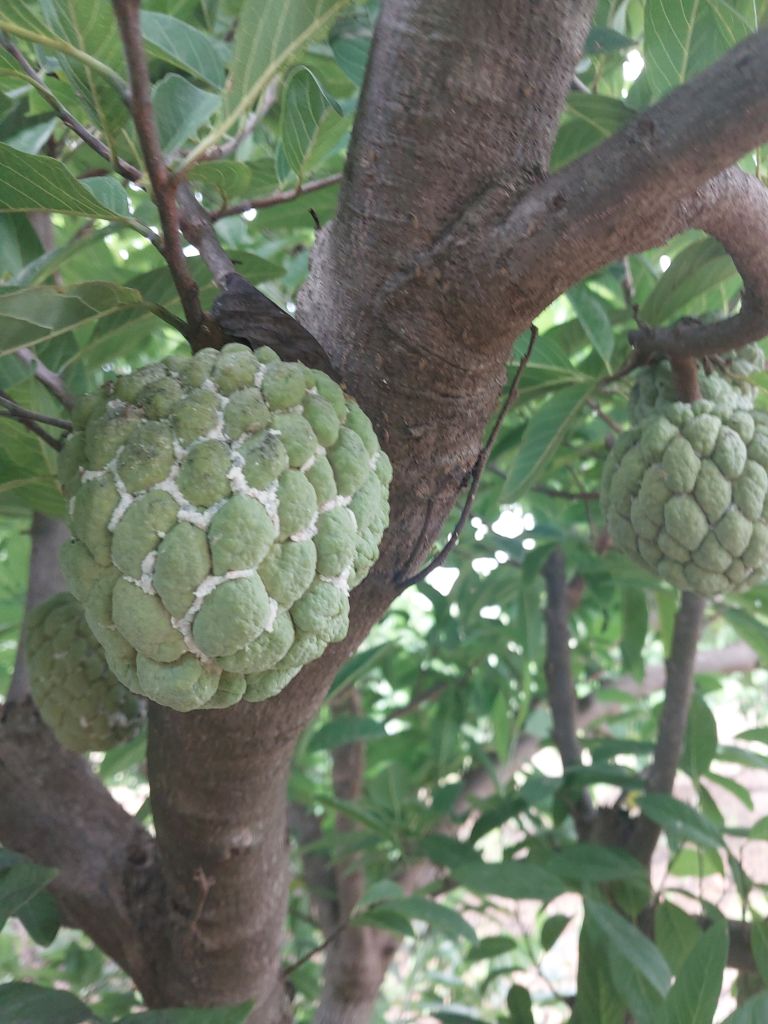
Disease label: Mealy Bug